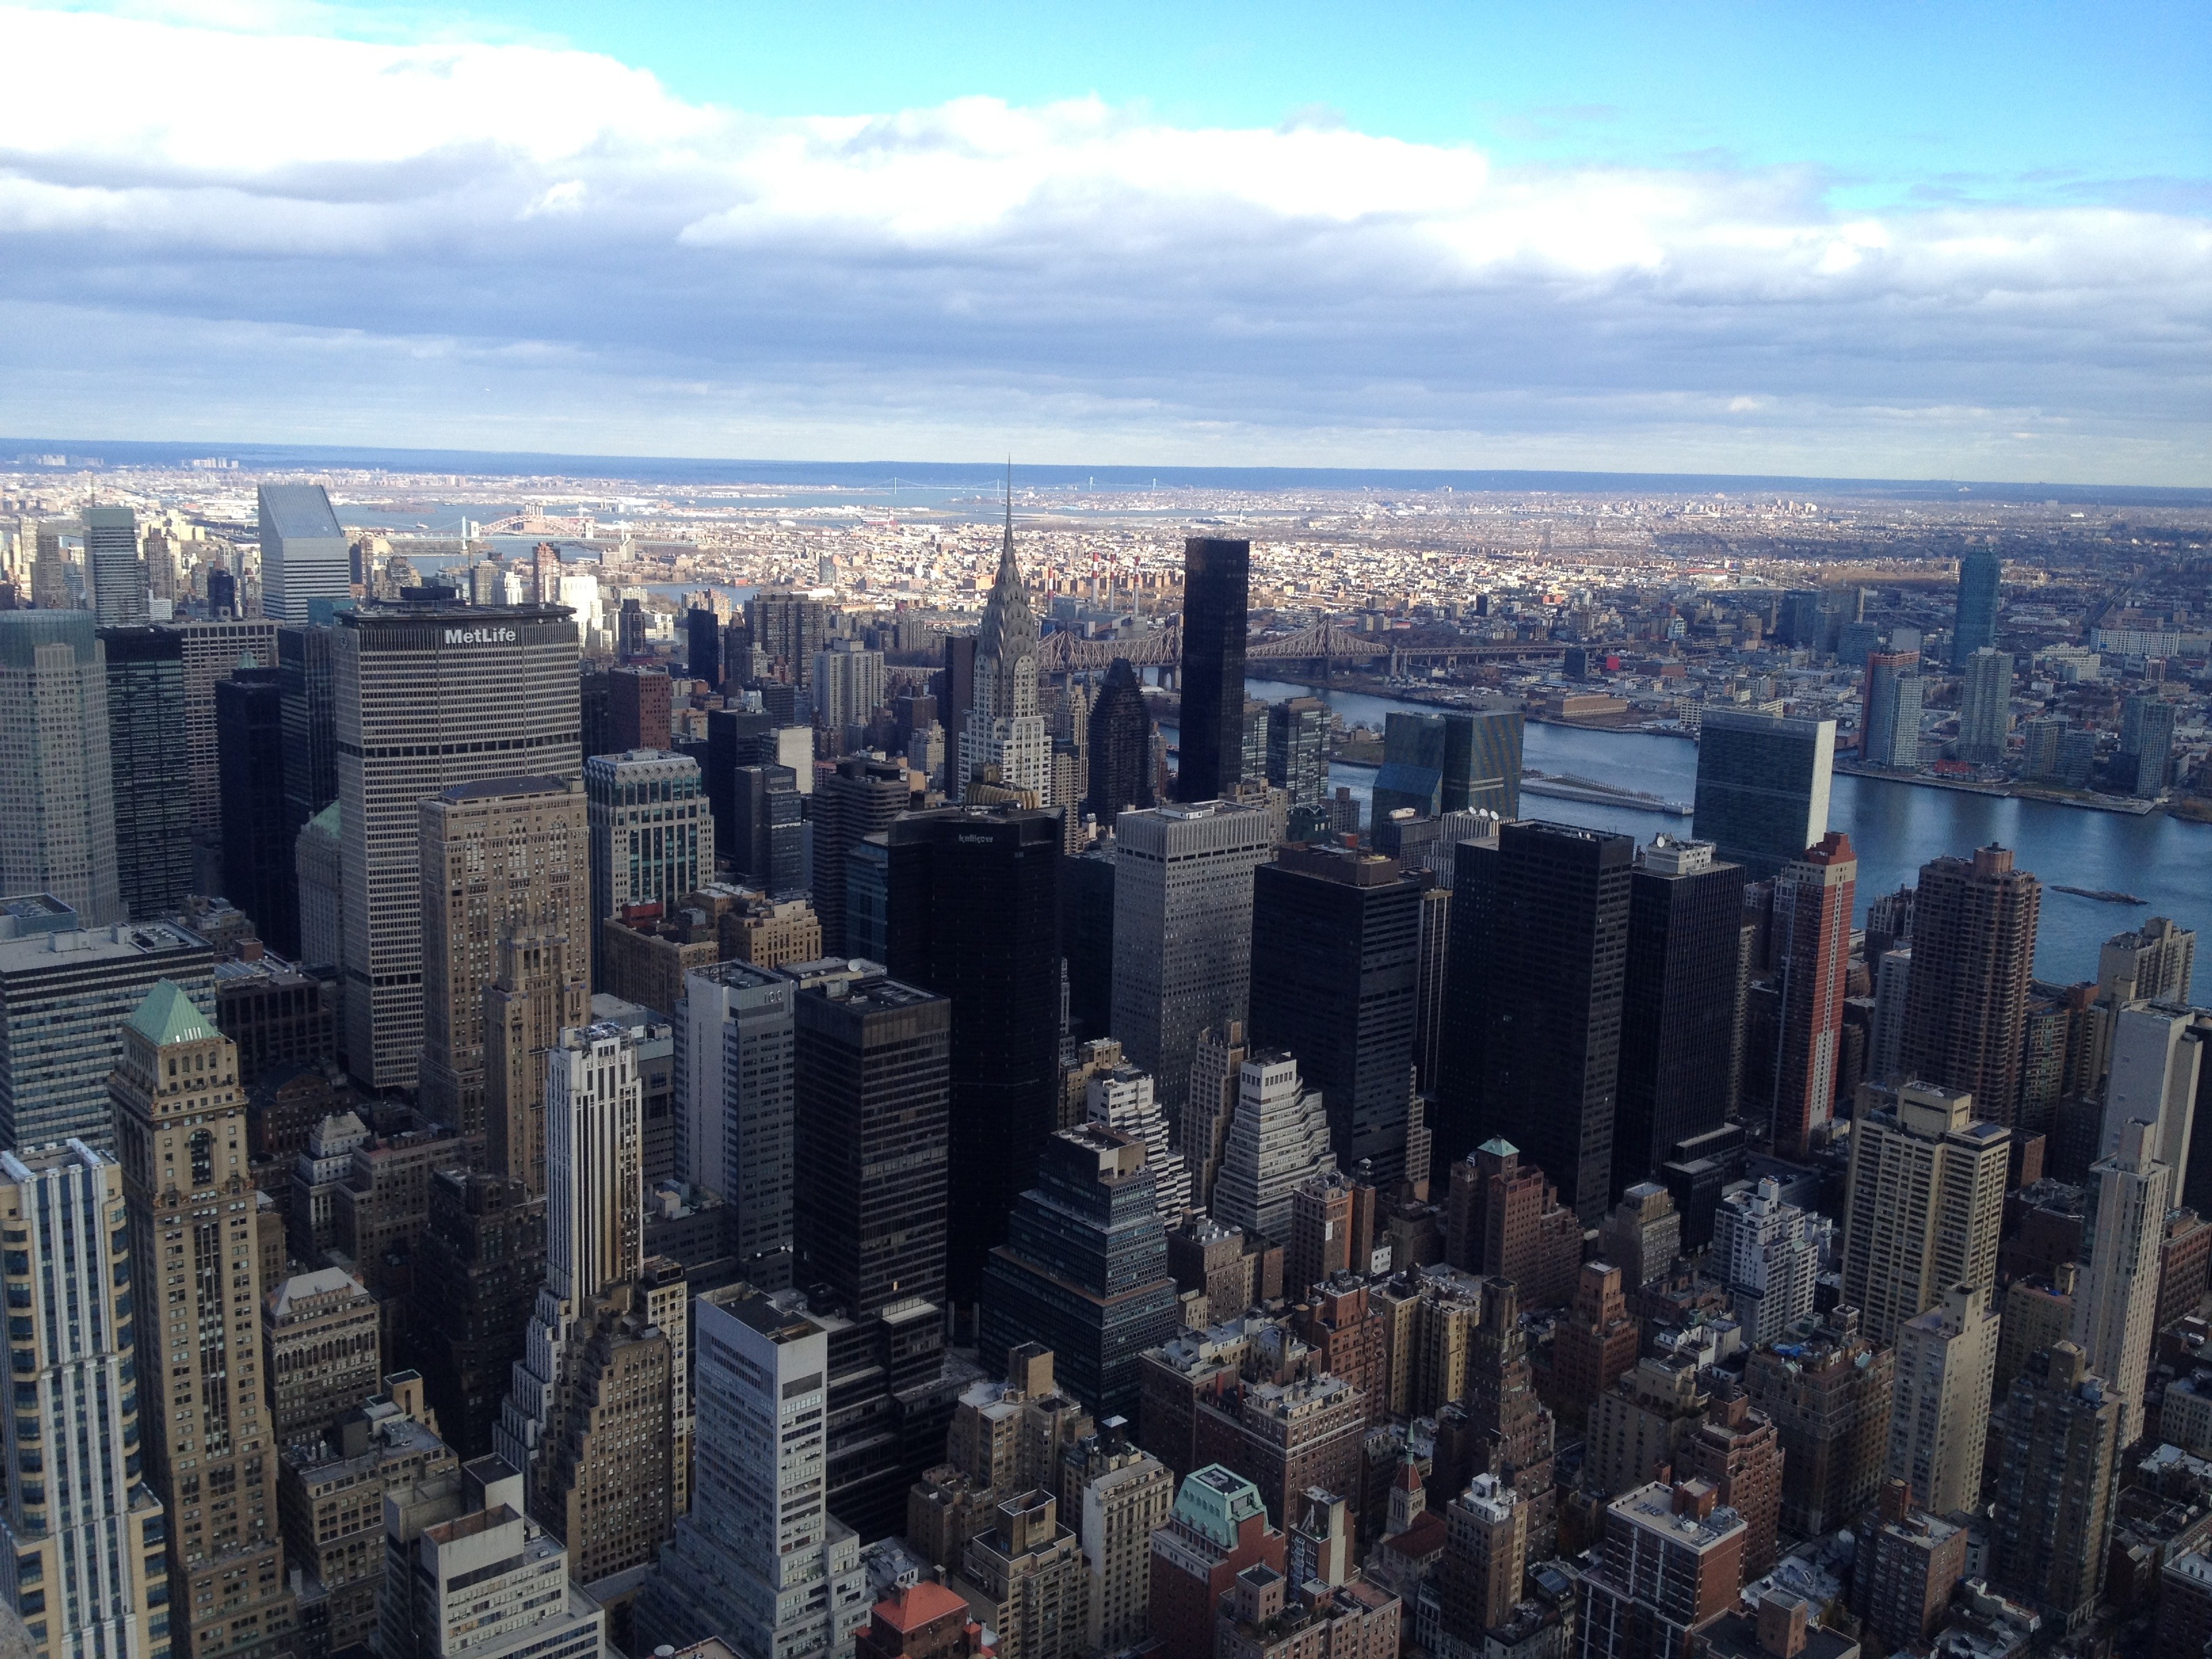
horizon, skyline, view, city, skyscraper, urban, new york, manhattan, new york city, cityscape, panorama, downtown, panoramic, tower, nyc, america, landmark, metropolitan, tower block, american, skyscrapers, buildings, towers, metropolis, aerial photography, urban area, residential area, geographical feature, human settlement, metropolitan area